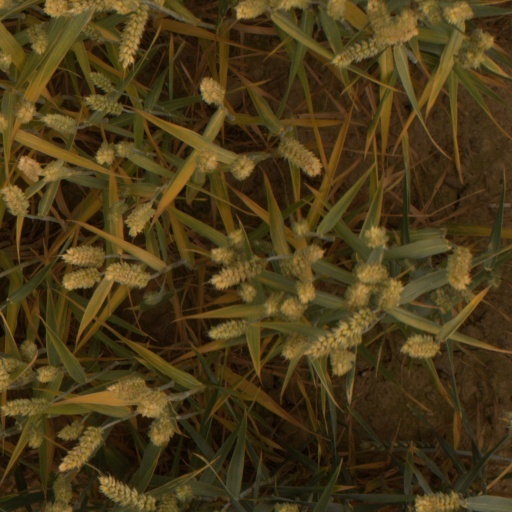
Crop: wheat